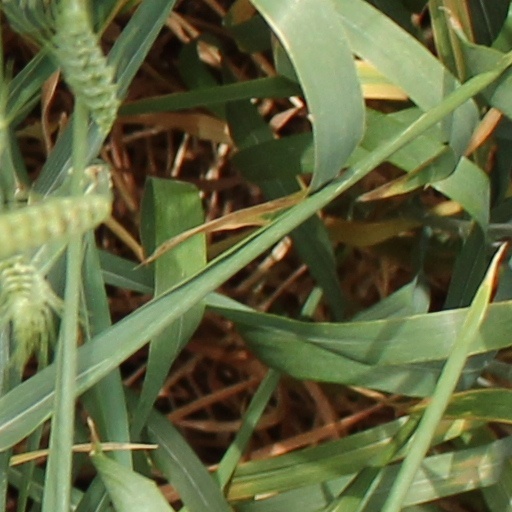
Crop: wheat